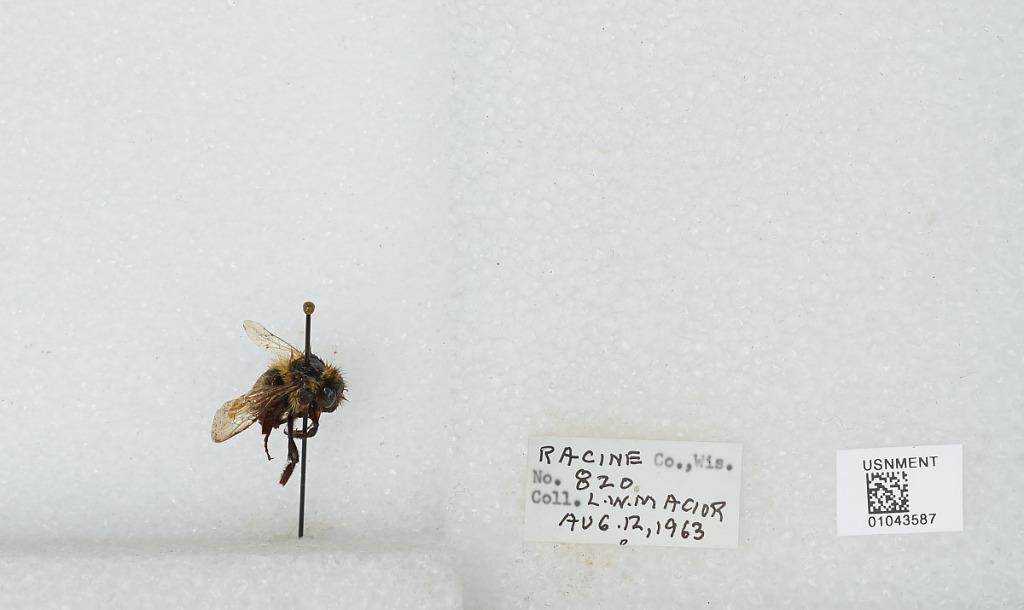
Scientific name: Bombus (Bombus) affinis Cresson
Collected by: L. Macior
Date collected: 1963-8-12
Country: United States
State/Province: Wisconsin
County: Racine
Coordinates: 42.78, -87.76